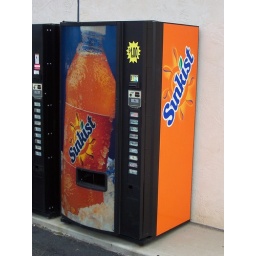
A vending machine advertising one of my favorite drinks, Sunkist orange soda. Located in Marion Ohio.